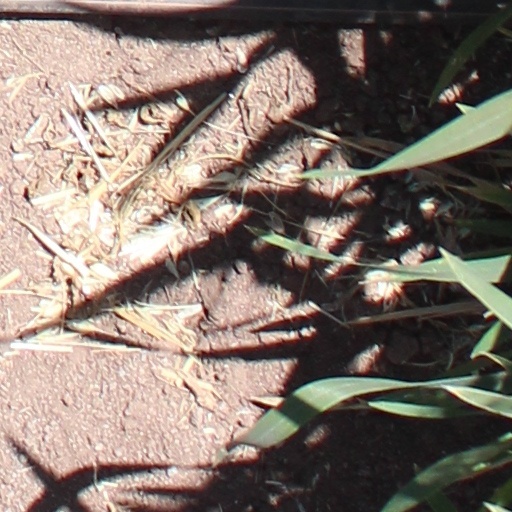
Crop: wheat